Wooden postcard

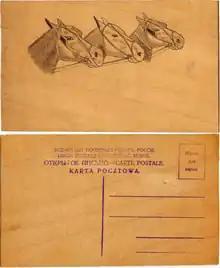
Wooden postcard of Russia (front and back)

Wood postcards have been produced and sold in the U.S. as keepsakes. Wooden postcards were sold for the 1904 St. Louis World's Fair held in Forest Park. Many included puns associated with wood: "Exposition is more than oak-a", "it is ash-tonishing", I wood spruce up and come", "You walnut regret it." and "Butternut delay". The Lewis and Clark Exposition of 1905 and the Jamestown Exposition of 1907 included wooden postcard souvenirs. The tradition of folksy puns continued in later wooden postcard lines. Others feature images, cartoons, advertisements and event commemorations.